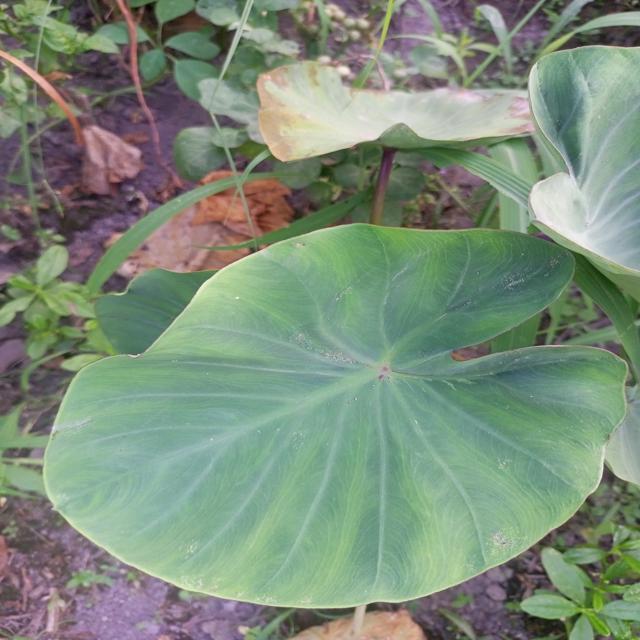
Label: Healthy